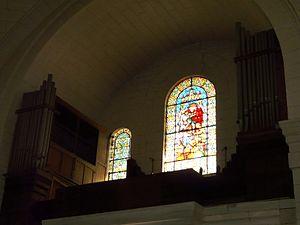
L'orgue et les vitraux de la tribune, église Saint-Martin, Périgueux, Dordogne, France.
L'église Saint-Martin, quatrième du nom, est un édifice religieux catholique de Périgueux, en Dordogne. Elle se situe dans le quartier homonyme.